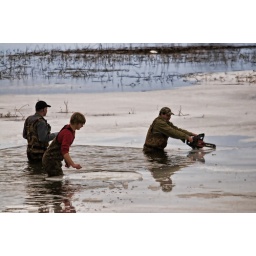
Cutting the ice to be able to get their boat in and go duck hunting.